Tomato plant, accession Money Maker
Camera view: tilt-top (135 deg); turntable rotation: 60 degrees
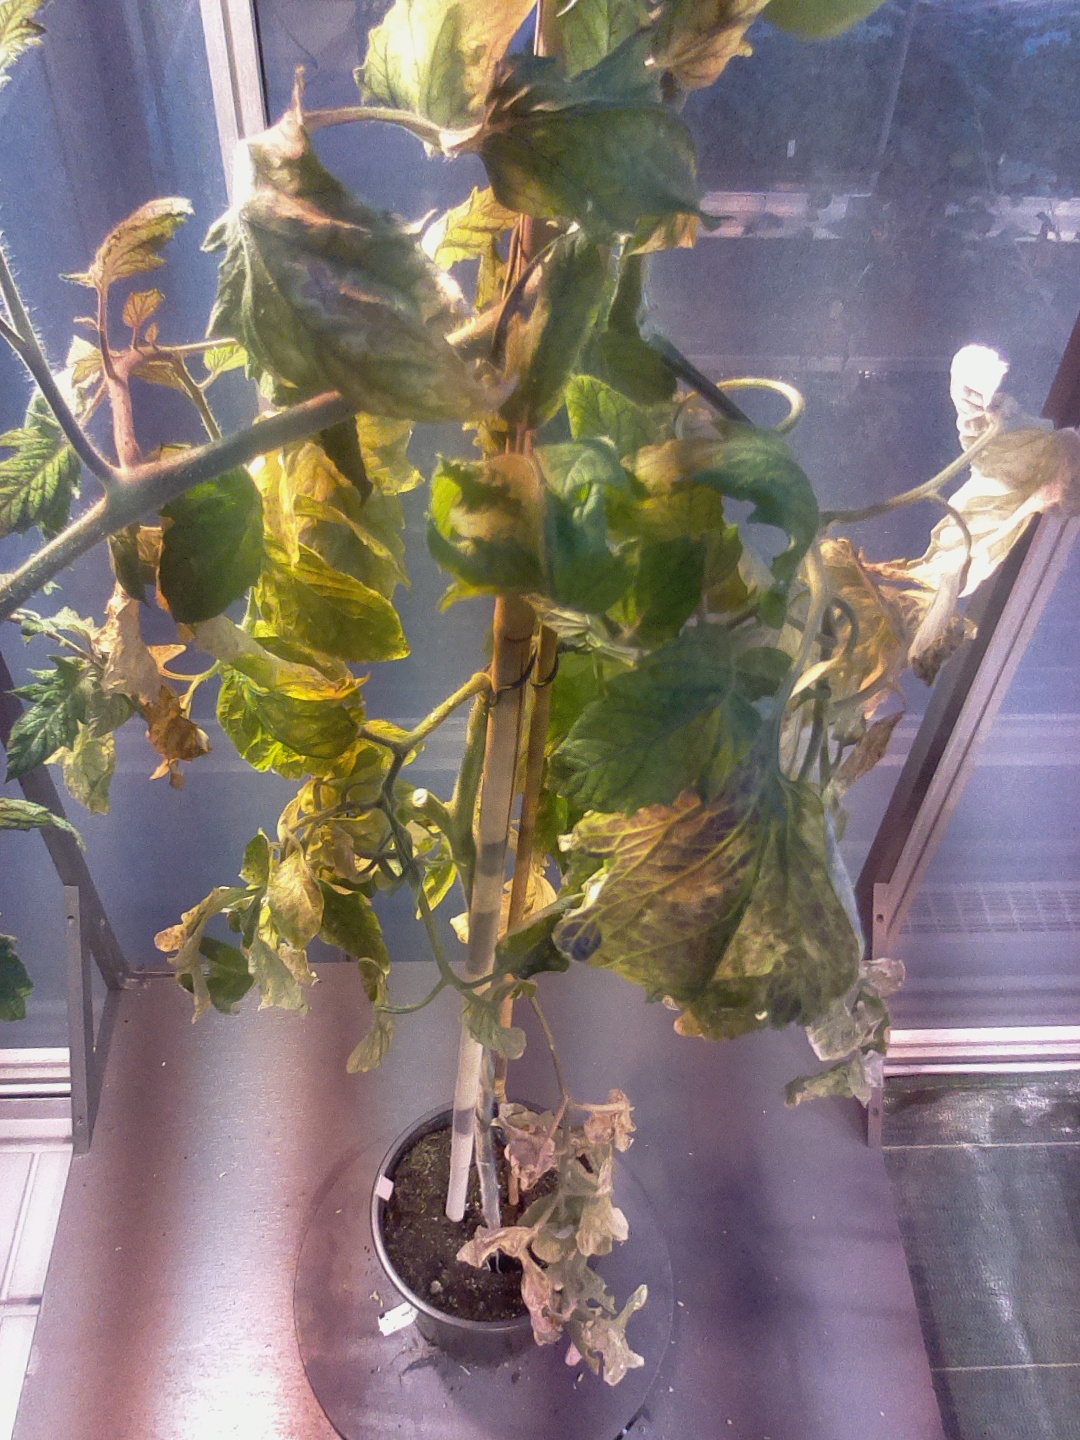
BBCH growth stage 79: 90% -100% of final fruit size